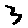
Label: 3